Northcote Road Antiques Market

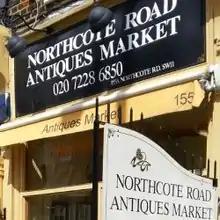
Northcote Road Antiques Market

Northcote Road Antique Market is a large indoor market located at 155a Northcote Road, Battersea in London, England. It houses over thirty dealers selling antiques, vintage, retro, and collectables.